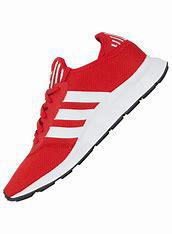
Brand: Adidas
Model: Swift Run X